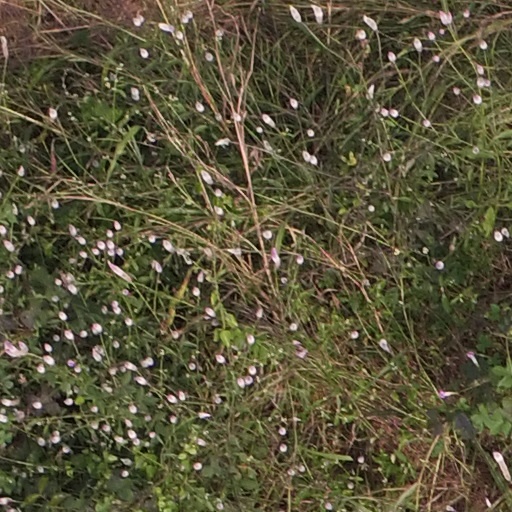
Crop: maize; corn